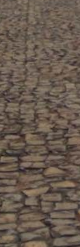
Surface type: sett